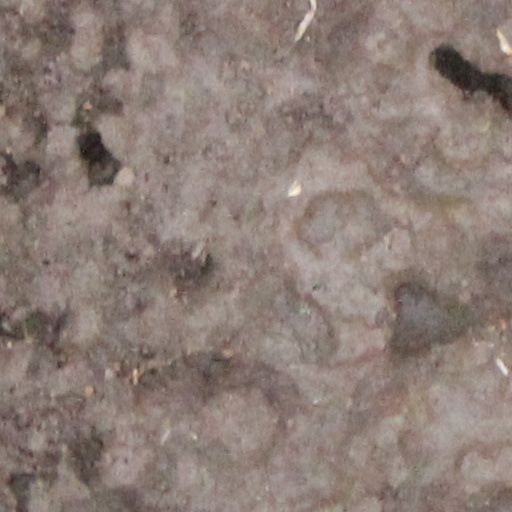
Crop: wheat